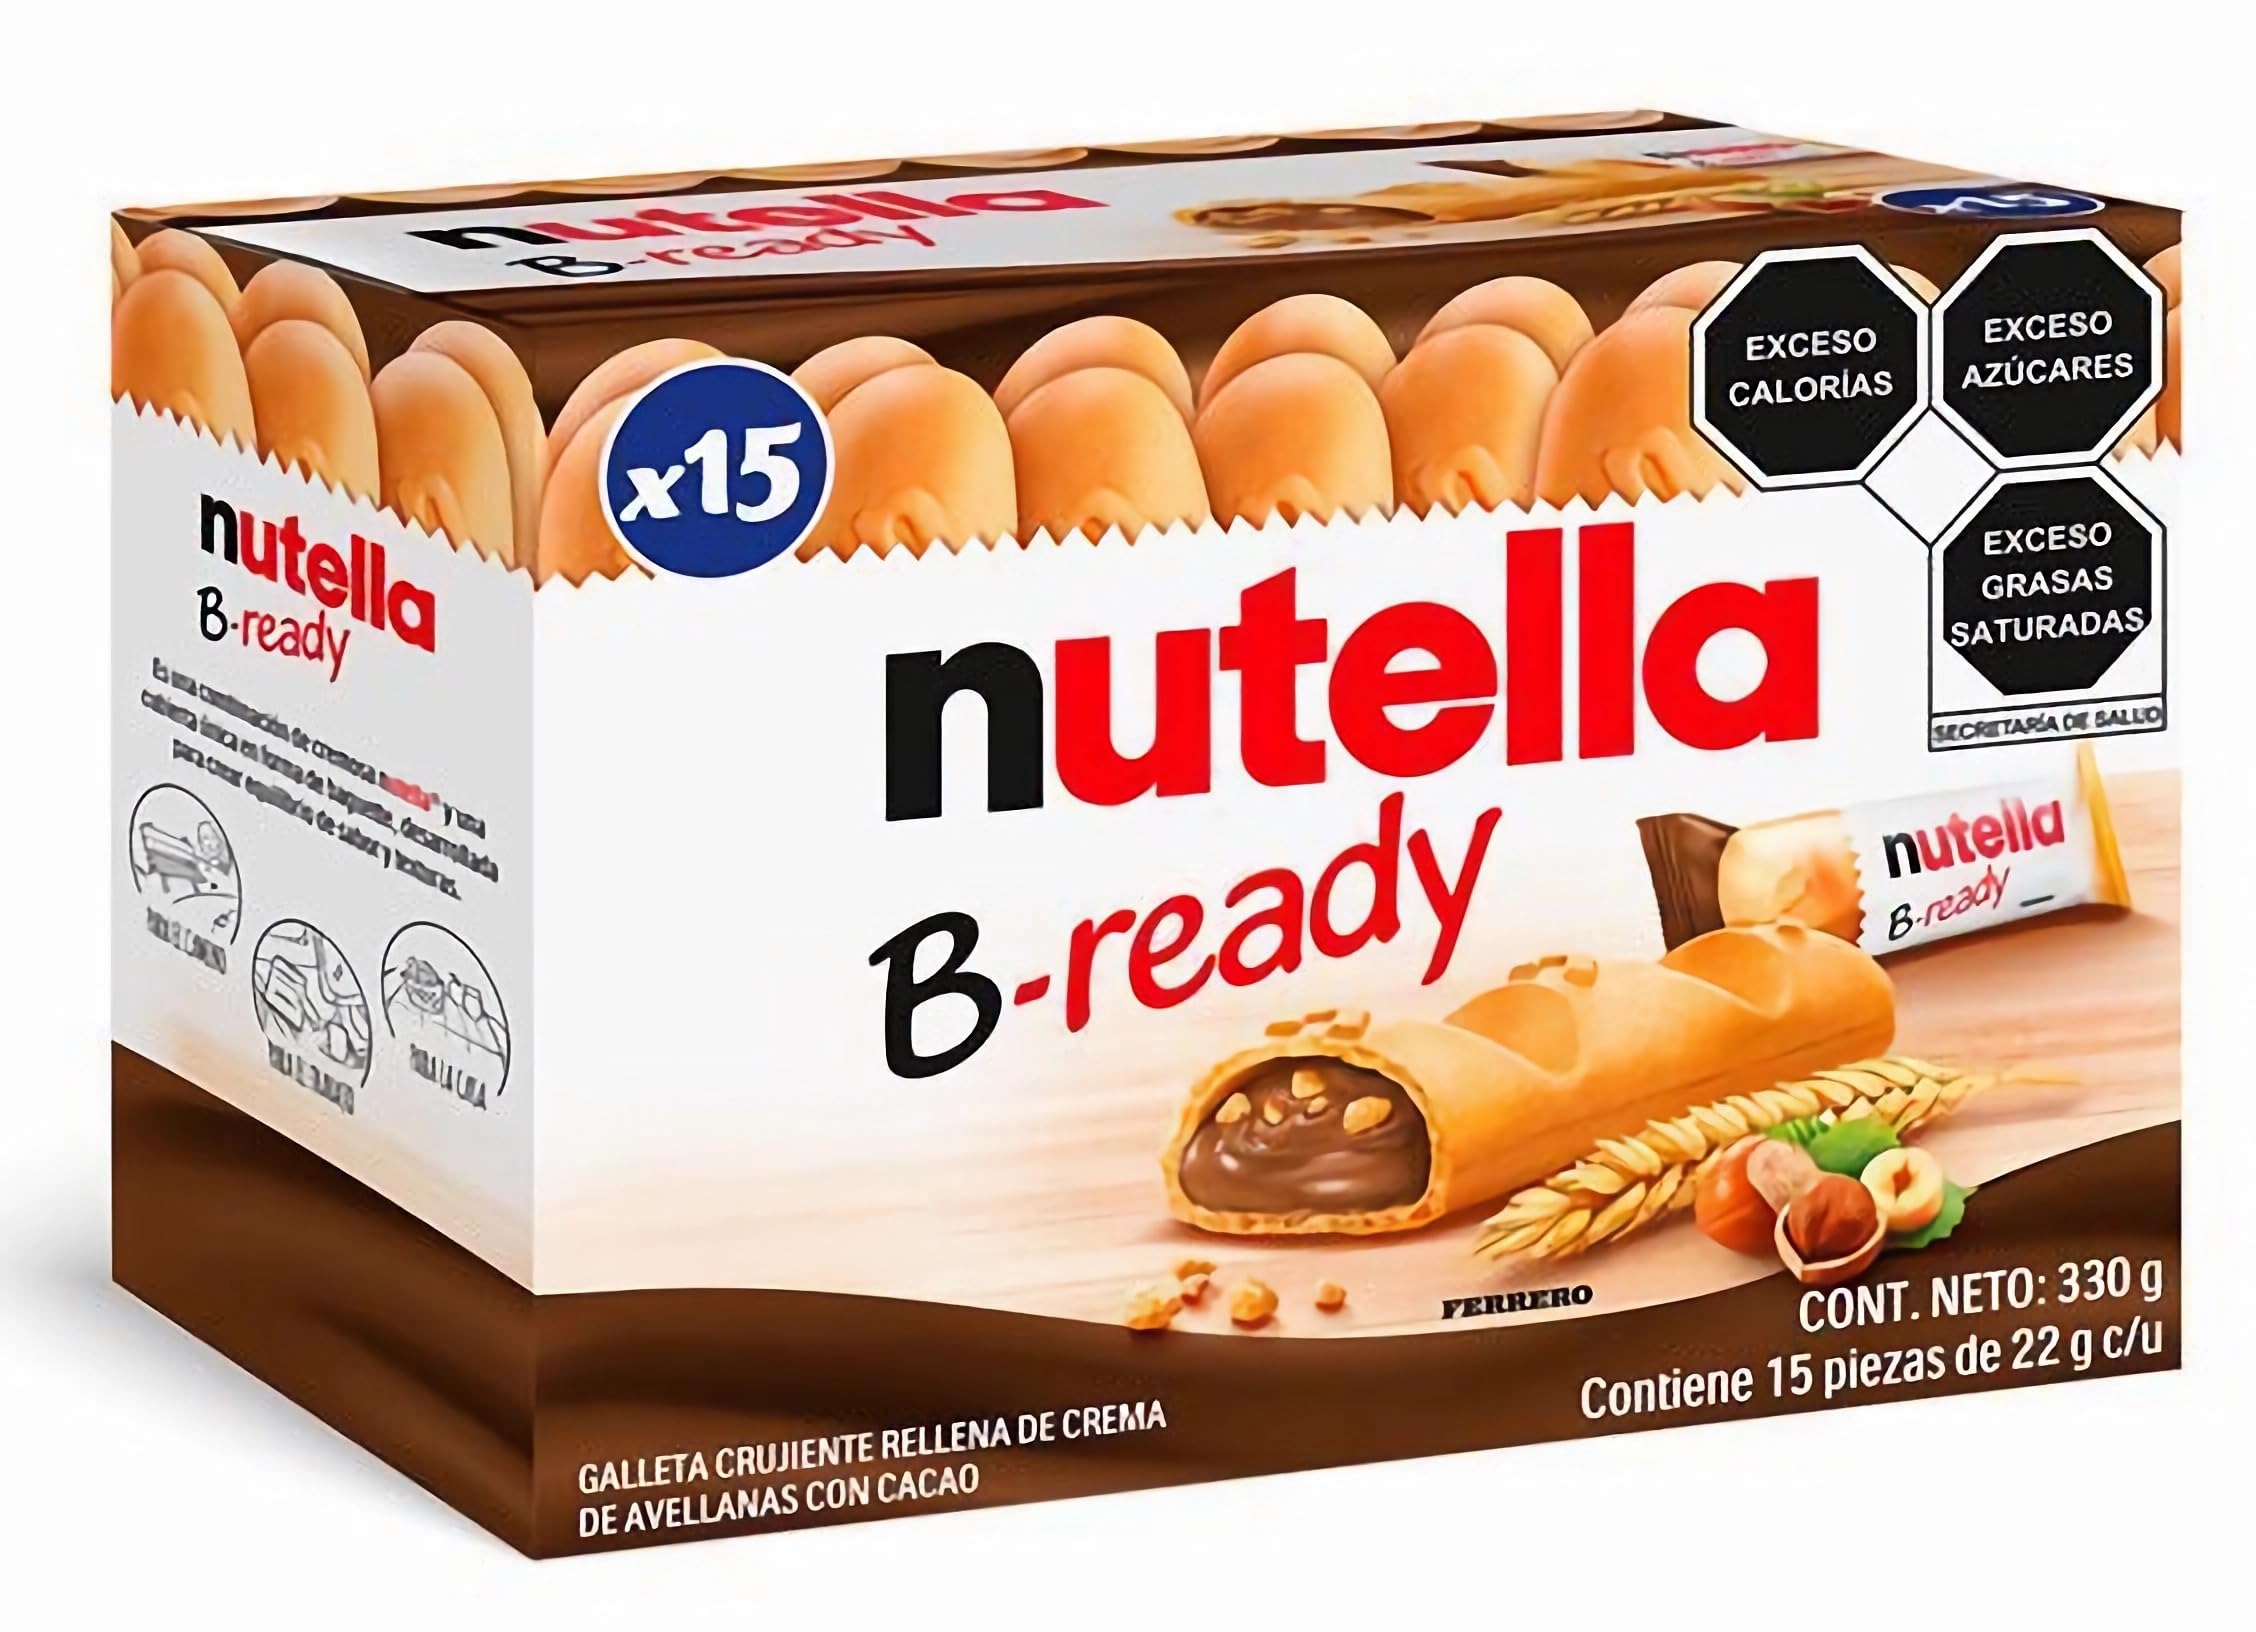
Item Name: Ferrero: "Nutella B-ready " a crisp wafer of bread in the form of mini baguette stuffed with a creamy Nutella 15 pieces 10.13 oz (286g) [ Italian Import ]
Bullet Point 1: Ferrero: "Nutella B-ready " a crisp wafer of bread in the form of mini - baguette stuffed with a creamy Nutella * 15 pieces *10.13 oz (286g) *
Bullet Point 2: Original creamy spread, made with Skim Milk and Hazelnut
Bullet Point 3: No artificial colors, no artificial preservatives
Bullet Point 4: Nutella is great on any kind of bread or just by itself
Bullet Point 5: Great for breakfast and snacks, both kids and adults love this spread
Product Description: On the occasion of the 50th birthday of Nutella , Ferrero has launched a few days ago Nutella bready , a big cookie that marketing experts describe as &quot; a crisp wafer of bread in the form of mini - baguette stuffed with a creamy Nutella &quot; .
Value: 10.13
Unit: Ounce

Price: 26.95